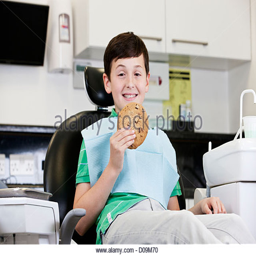
a young boy at the dentist holding a giant cookie